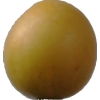
Label: cherry_wax